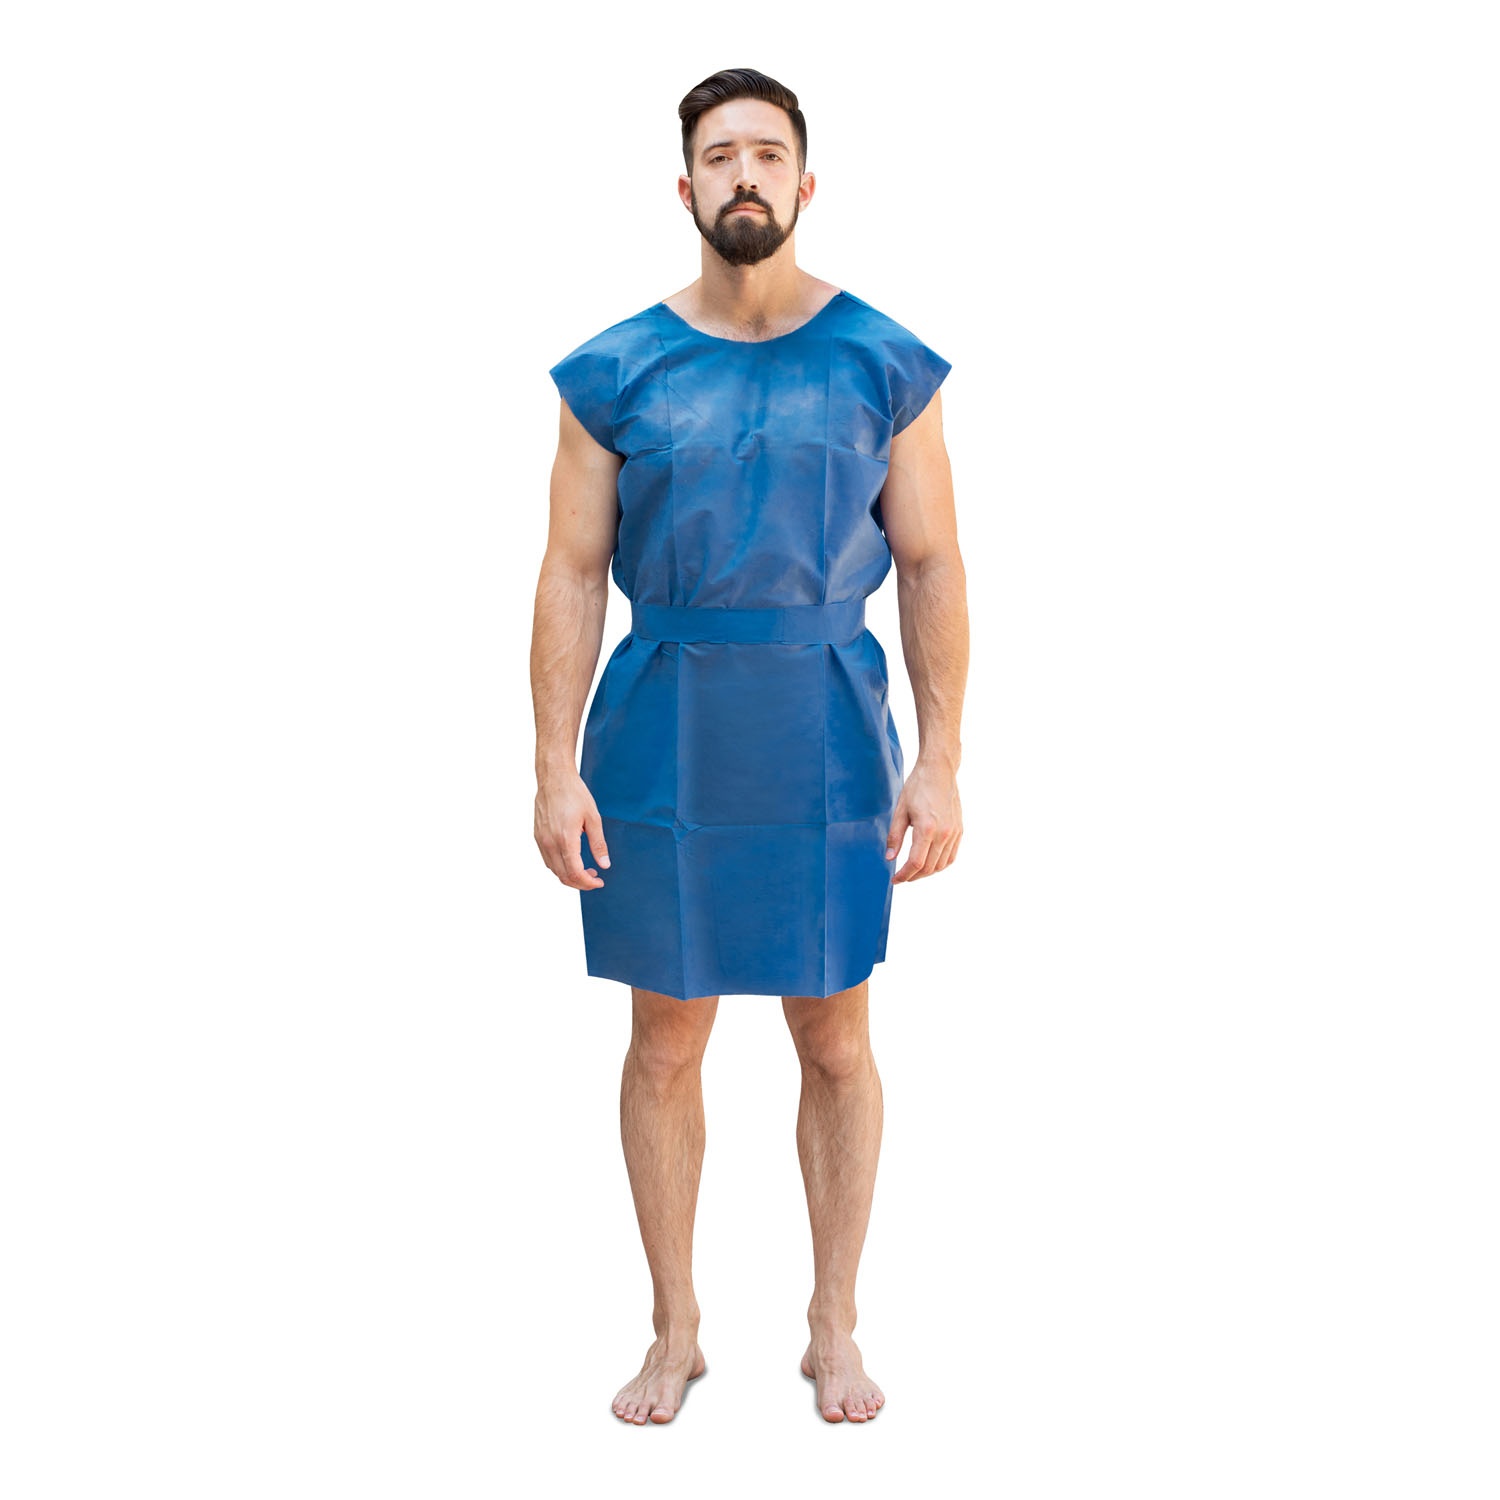
Dukal Patient Exam Gowns, DUK 305
Patient Gown Deluxe, One Size, Reinforced Neck, Dark Blue, 10/bg, 5 bg/cs
Brand: Dukal Corporation
Category: Business & Industrial > Medical > Hospital Gowns > Patient Gowns